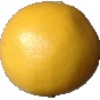
Label: white_grapefruit